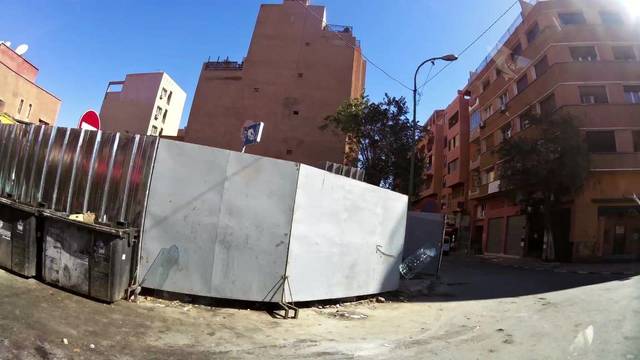
Region: Morocco
Coordinates: 31.633, -8.012